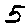
Label: 5